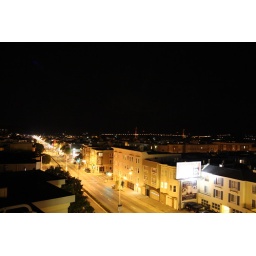
shot of the bridge and the street in SF from atop a billboard.